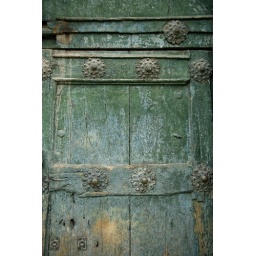
A close up of an old green door in the Plazoleta de las Nazarenas in Cusco